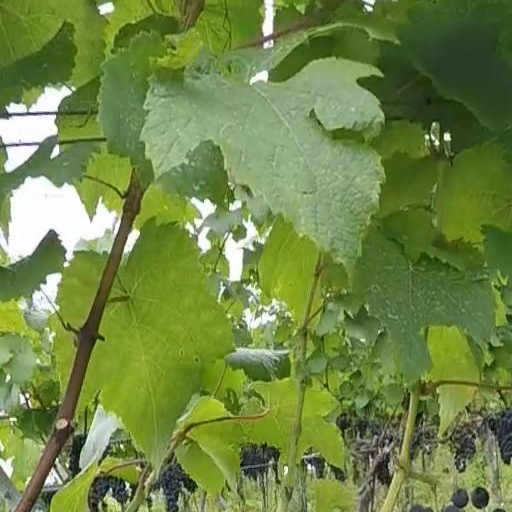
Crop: grape